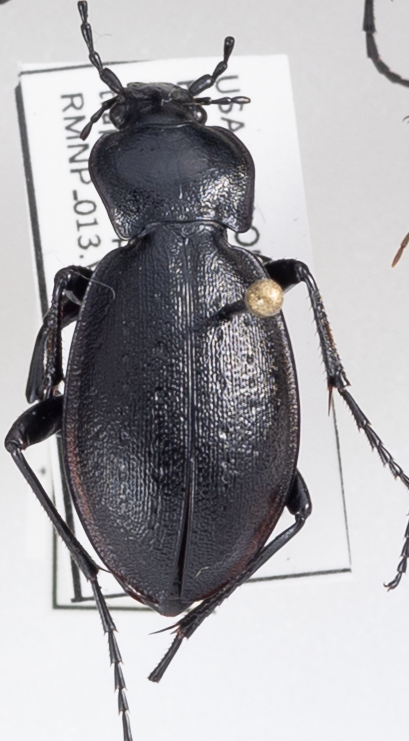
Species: Carabus taedatus
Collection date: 2022-09-13
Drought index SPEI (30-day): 0.11
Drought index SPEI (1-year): -1.45
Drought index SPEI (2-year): -0.88